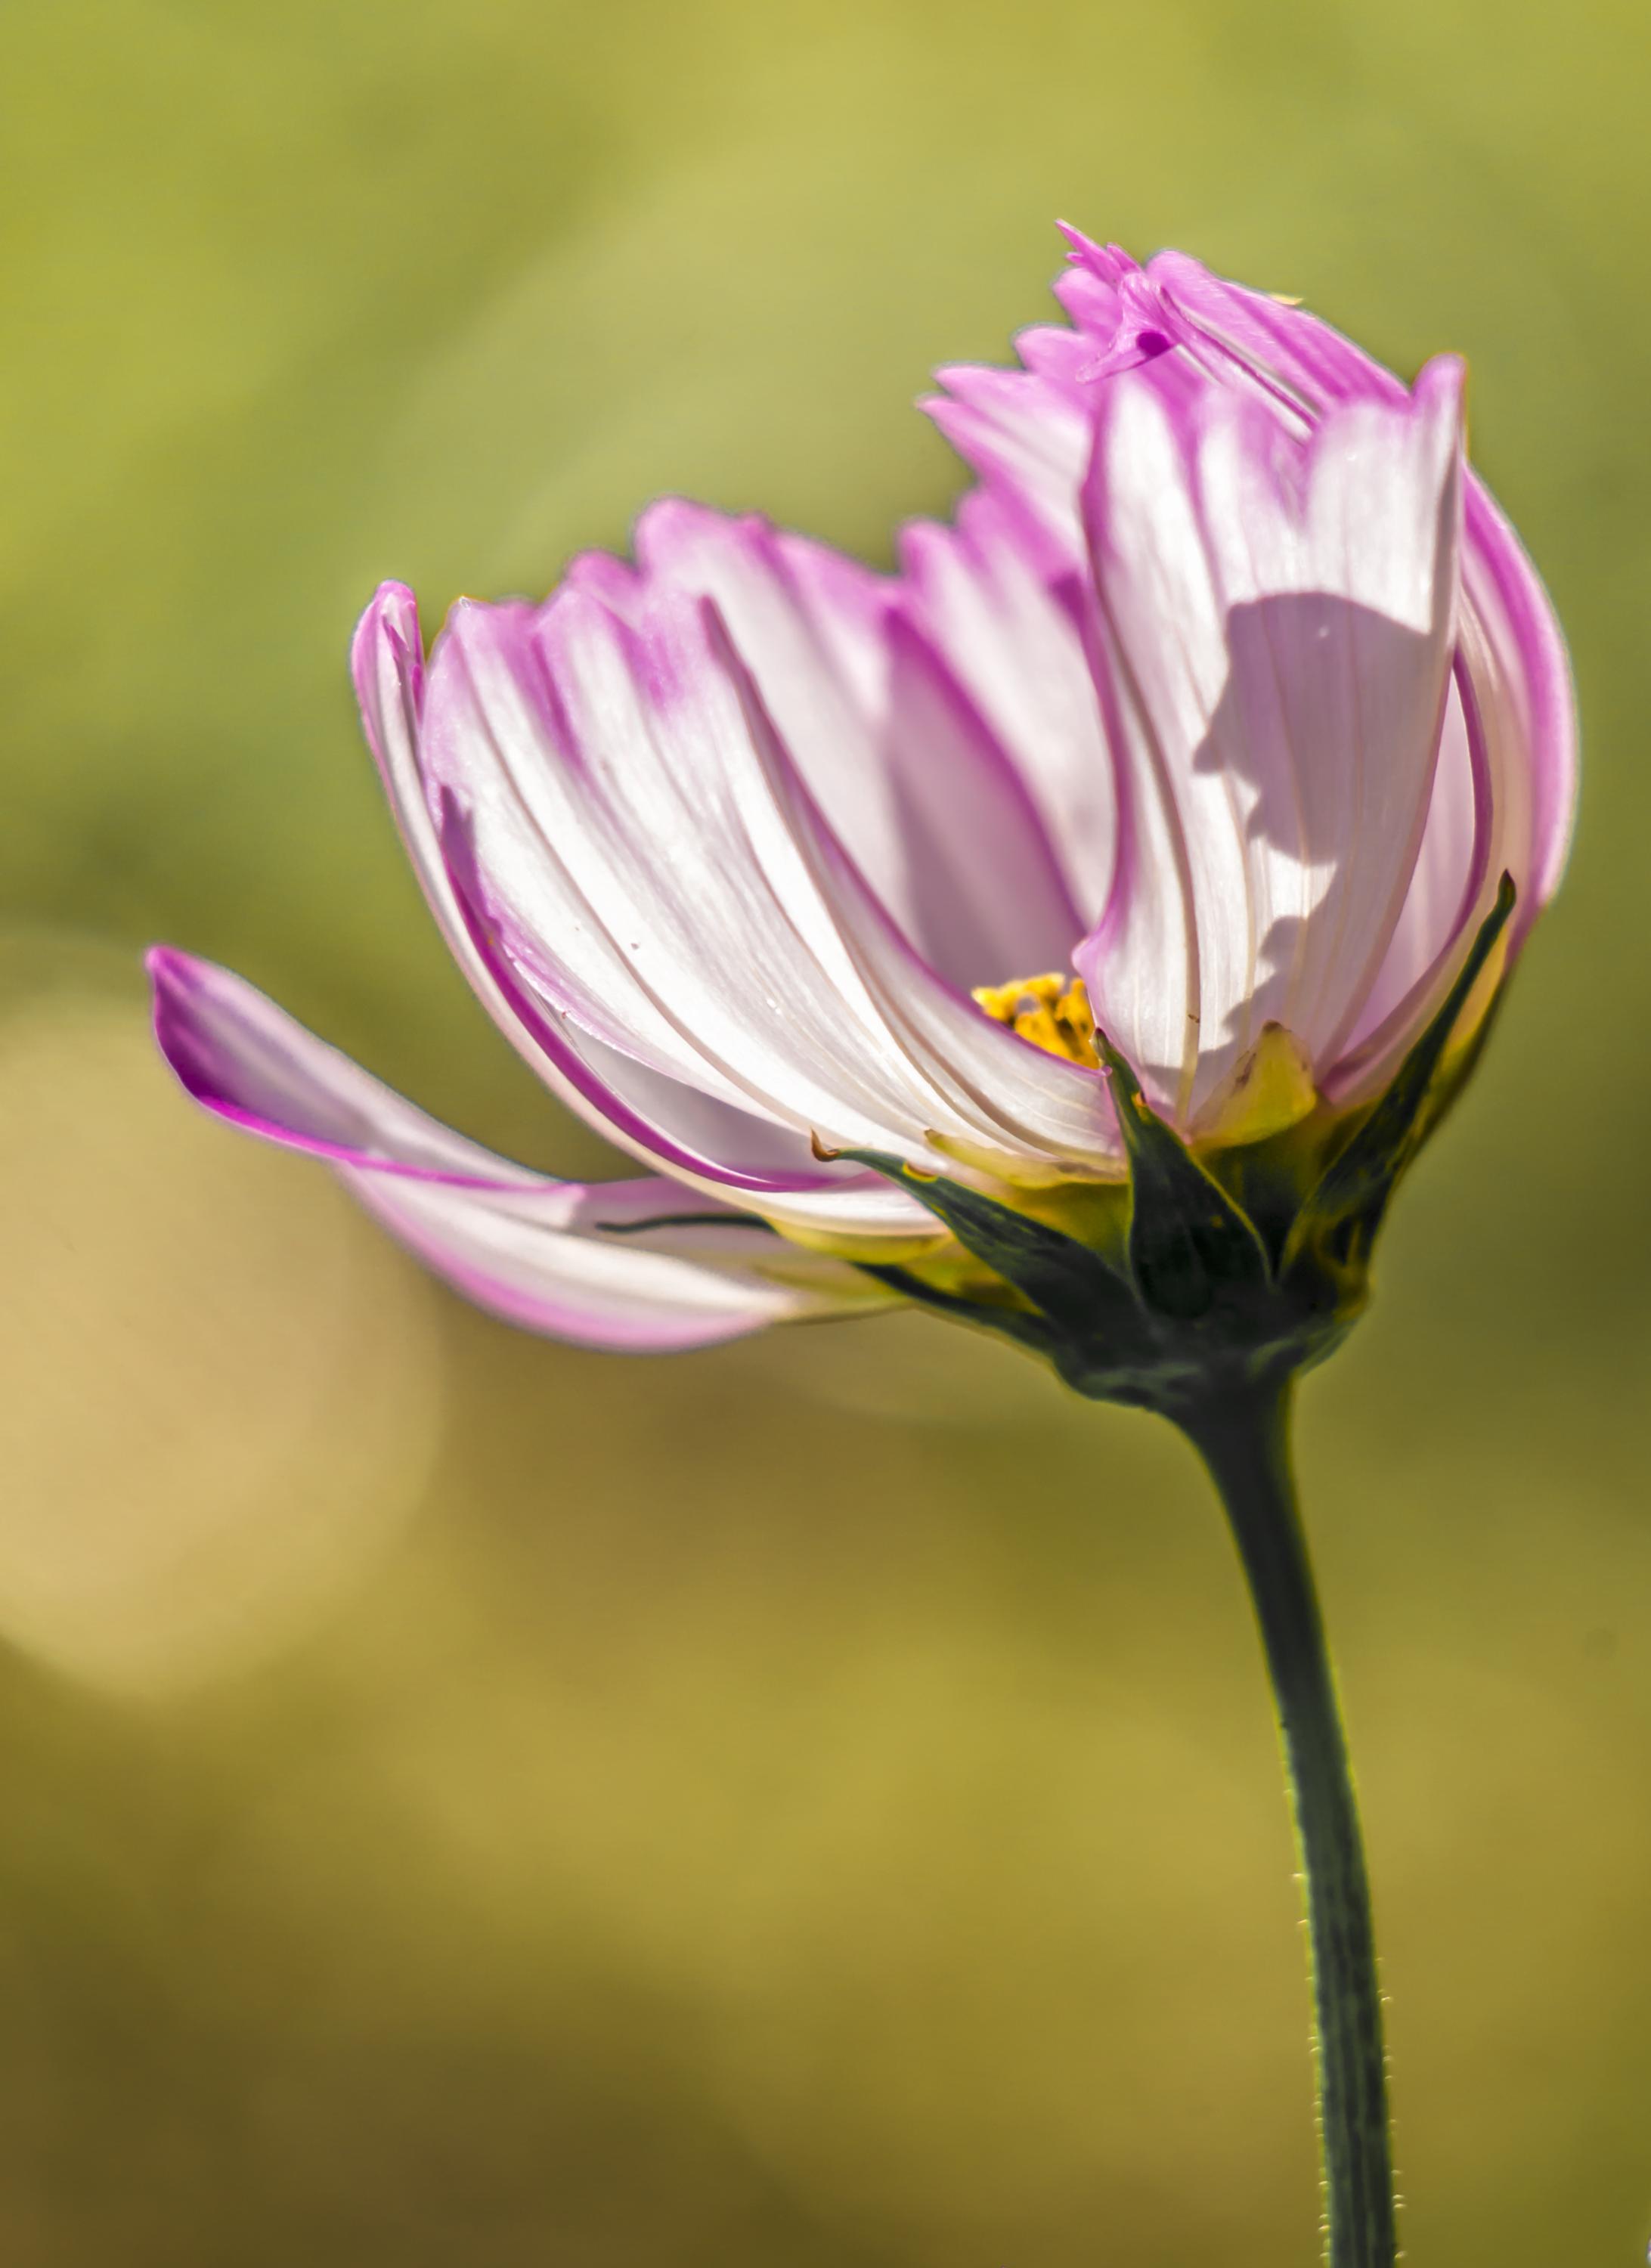
nature, blossom, light, plant, photography, flower, petal, bloom, europe, green, color, macro, peace, serene, botany, nikon, yellow, closeup, pink, flora, wildflower, close up, happiness, fleur, passion, soft, nikkor, quiet, douceur, parfum, bud, nikond750, plaisir, softness, scent, perfume, treasure, pleasure, bienetre, macro photography, c uruyann, flowering plant, daisy family, plant stem, land plant, garden cosmos